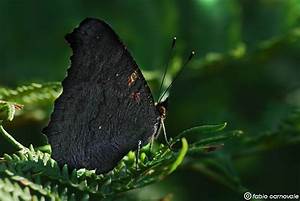
Label: butterfly